Bampton Town Hall

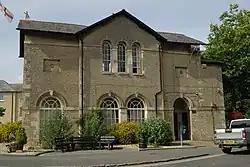
Bampton Town Hall

Bampton Town Hall is a municipal building in the Market Square in Bampton, Oxfordshire, England. The building, which is primarily used as an arts centre, is a Grade II listed building.